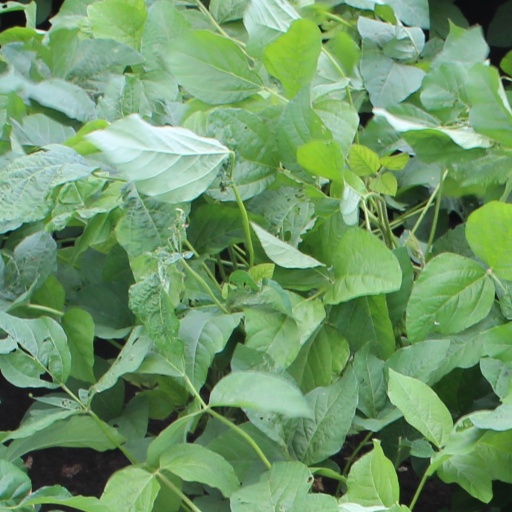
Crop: soybean